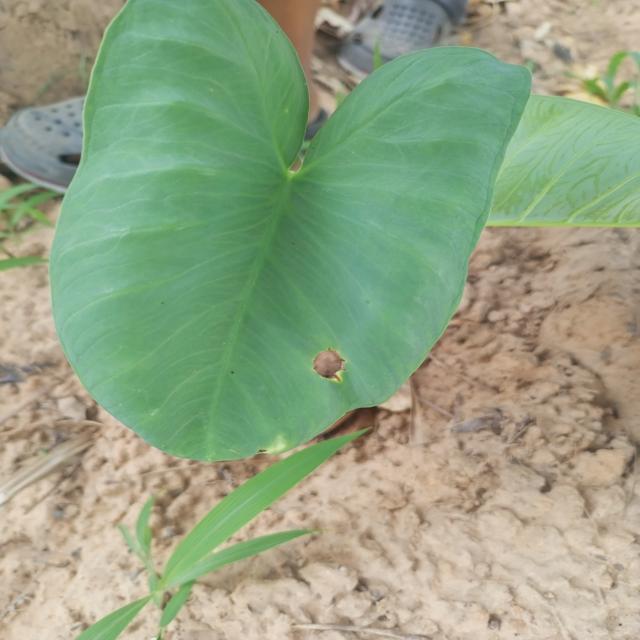
Label: Early_Blight